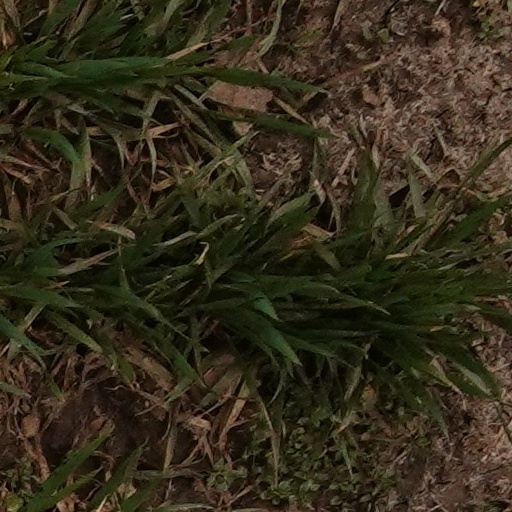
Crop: wheat